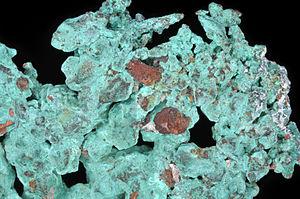
cristaux de cuivre natif
Le cuivre natif est un minéral métallique, un corps simple de formule chimique Cu de la catégorie élément natif et une espèce cristalline naturelle correspondant à l'élément cuivre, de symbole Cu.